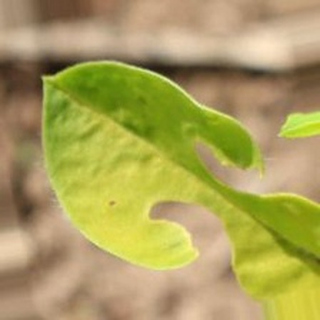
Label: groundnut_nutrition_deficiency